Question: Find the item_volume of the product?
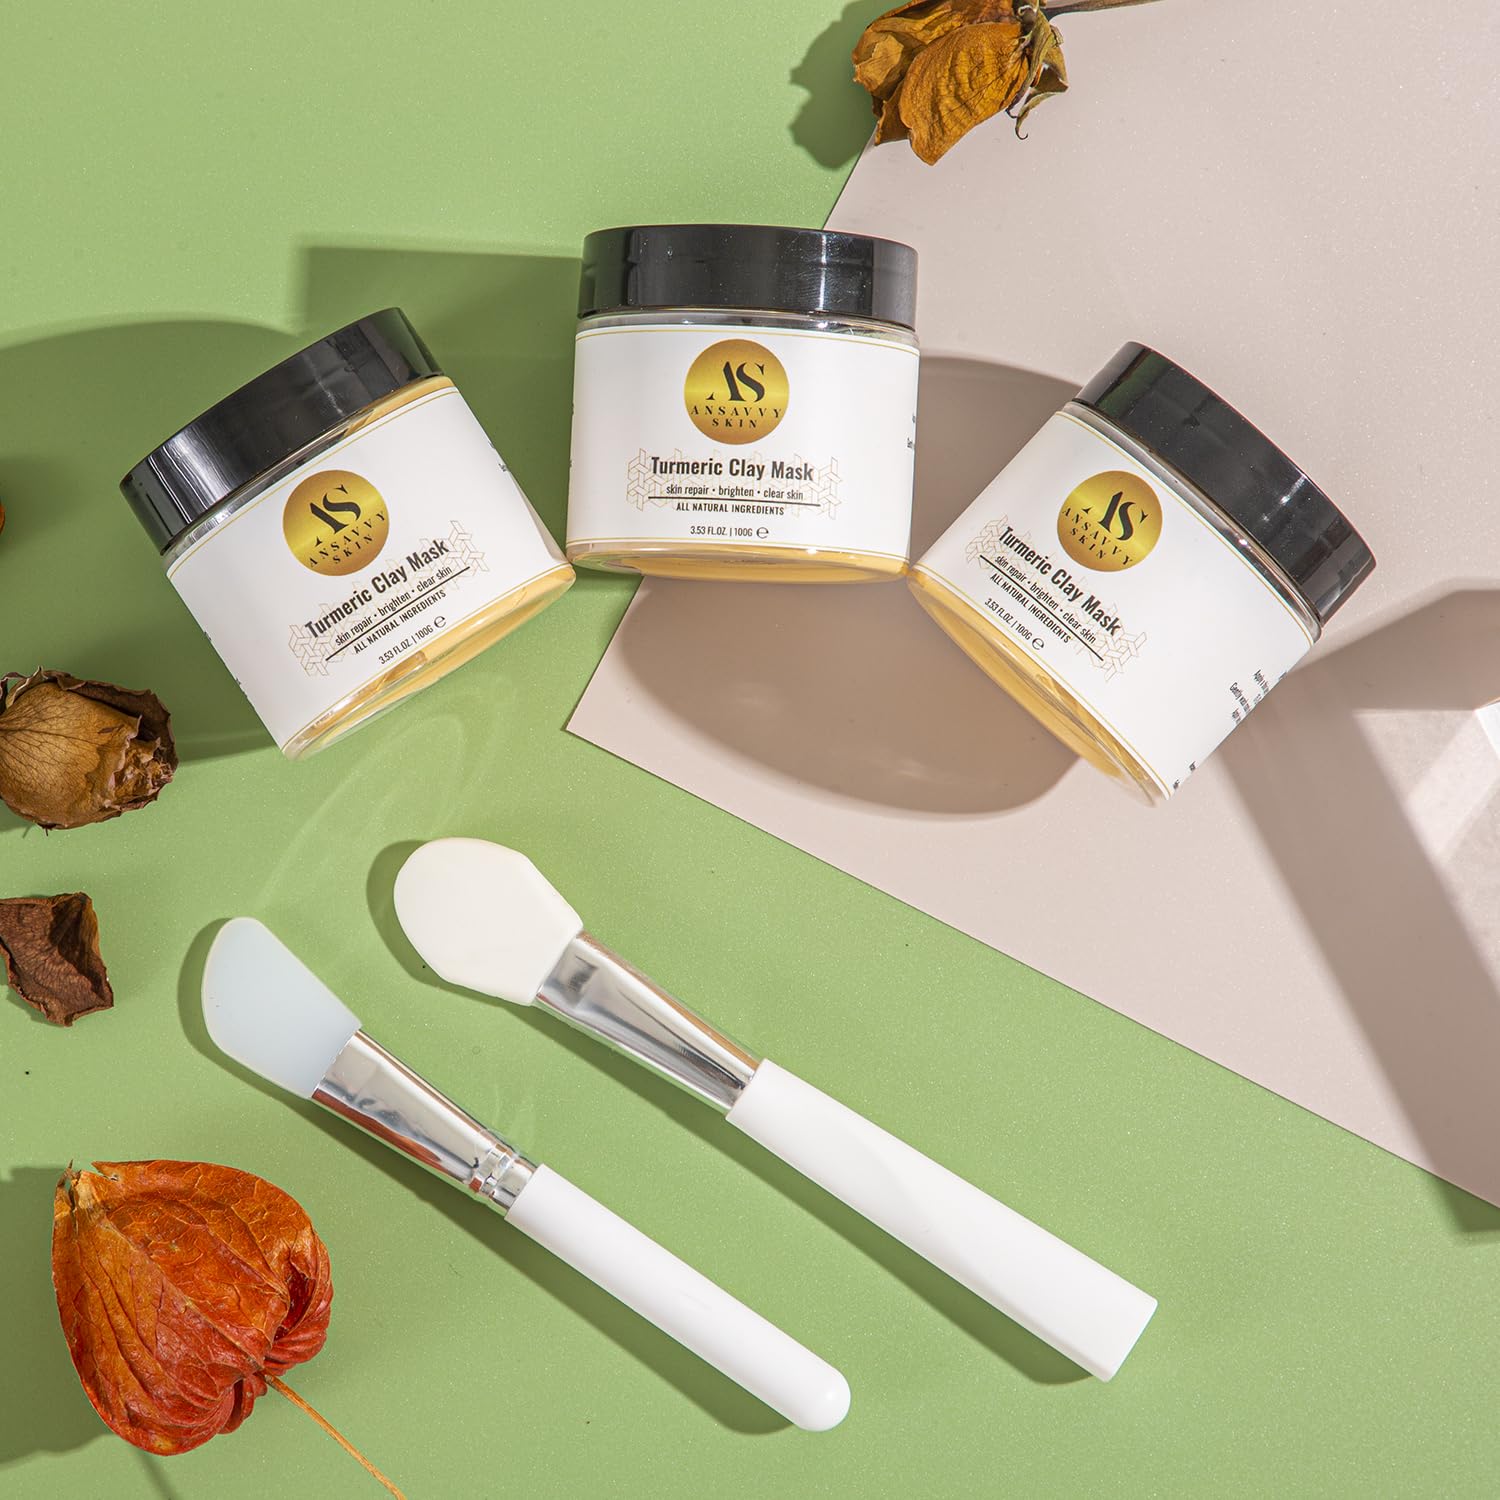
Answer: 3.53 fluid ounce